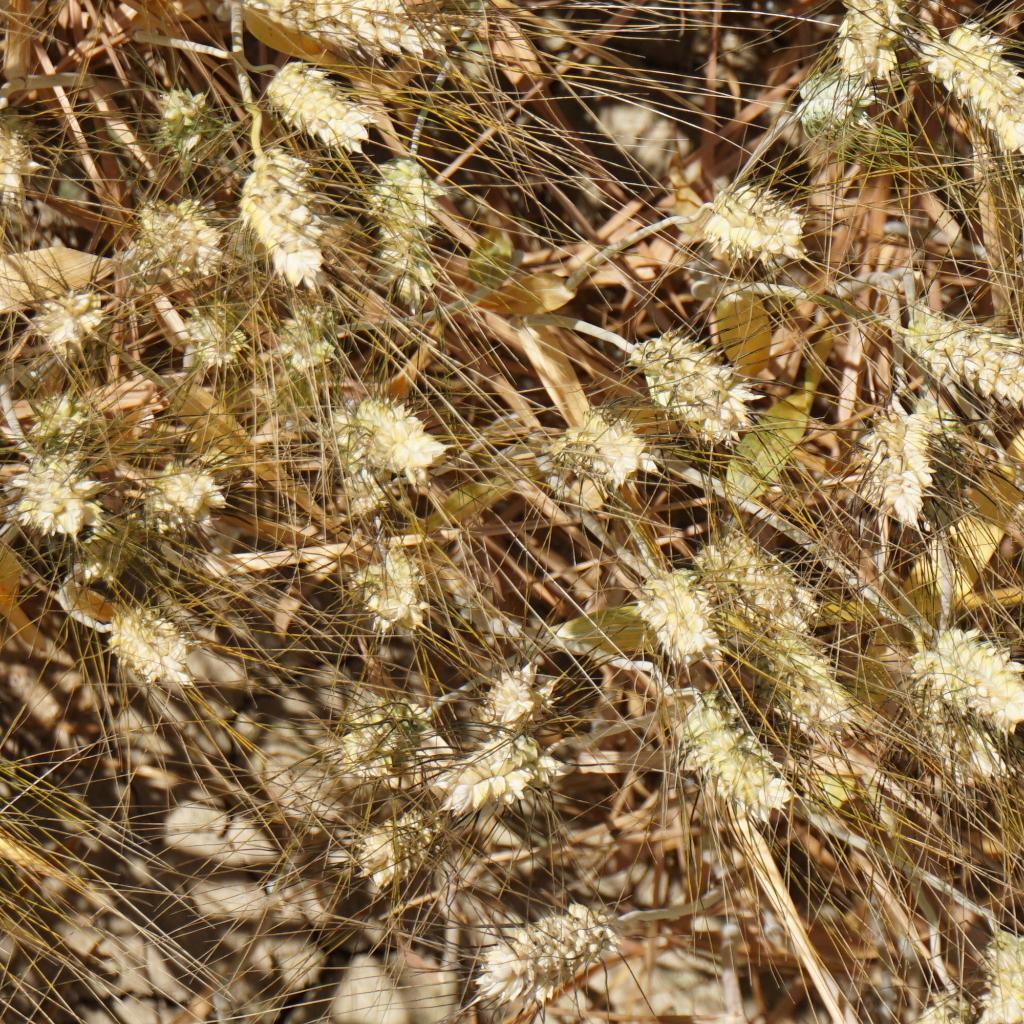
Country: France
Location: Gréoux
Wheat development stage: Filling - Ripening